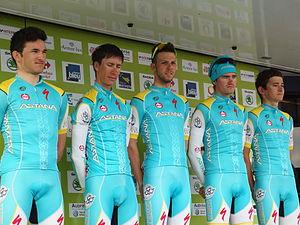
Tour de Bretagne 2014 - Présentation des équipes au départ de la sixième étape à Radenac - Équipe Astana Continental Depicted people: Marco Benfatto, Pavel Gatskiy, Michele Scartezzini, Vadim Galeyev and Sergey Shemyakin
La saison 2014 de l'équipe cycliste Astana Continental est la troisième de cette équipe.